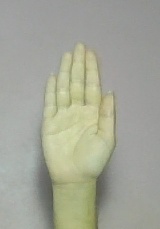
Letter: seen